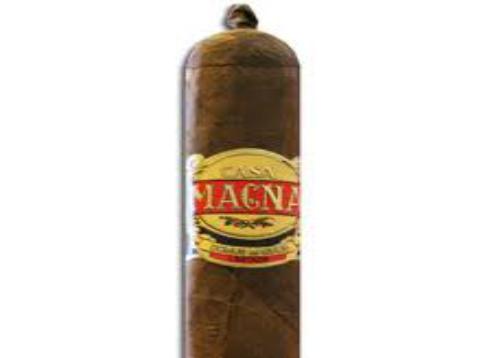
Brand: Casa Magna
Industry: Necessities